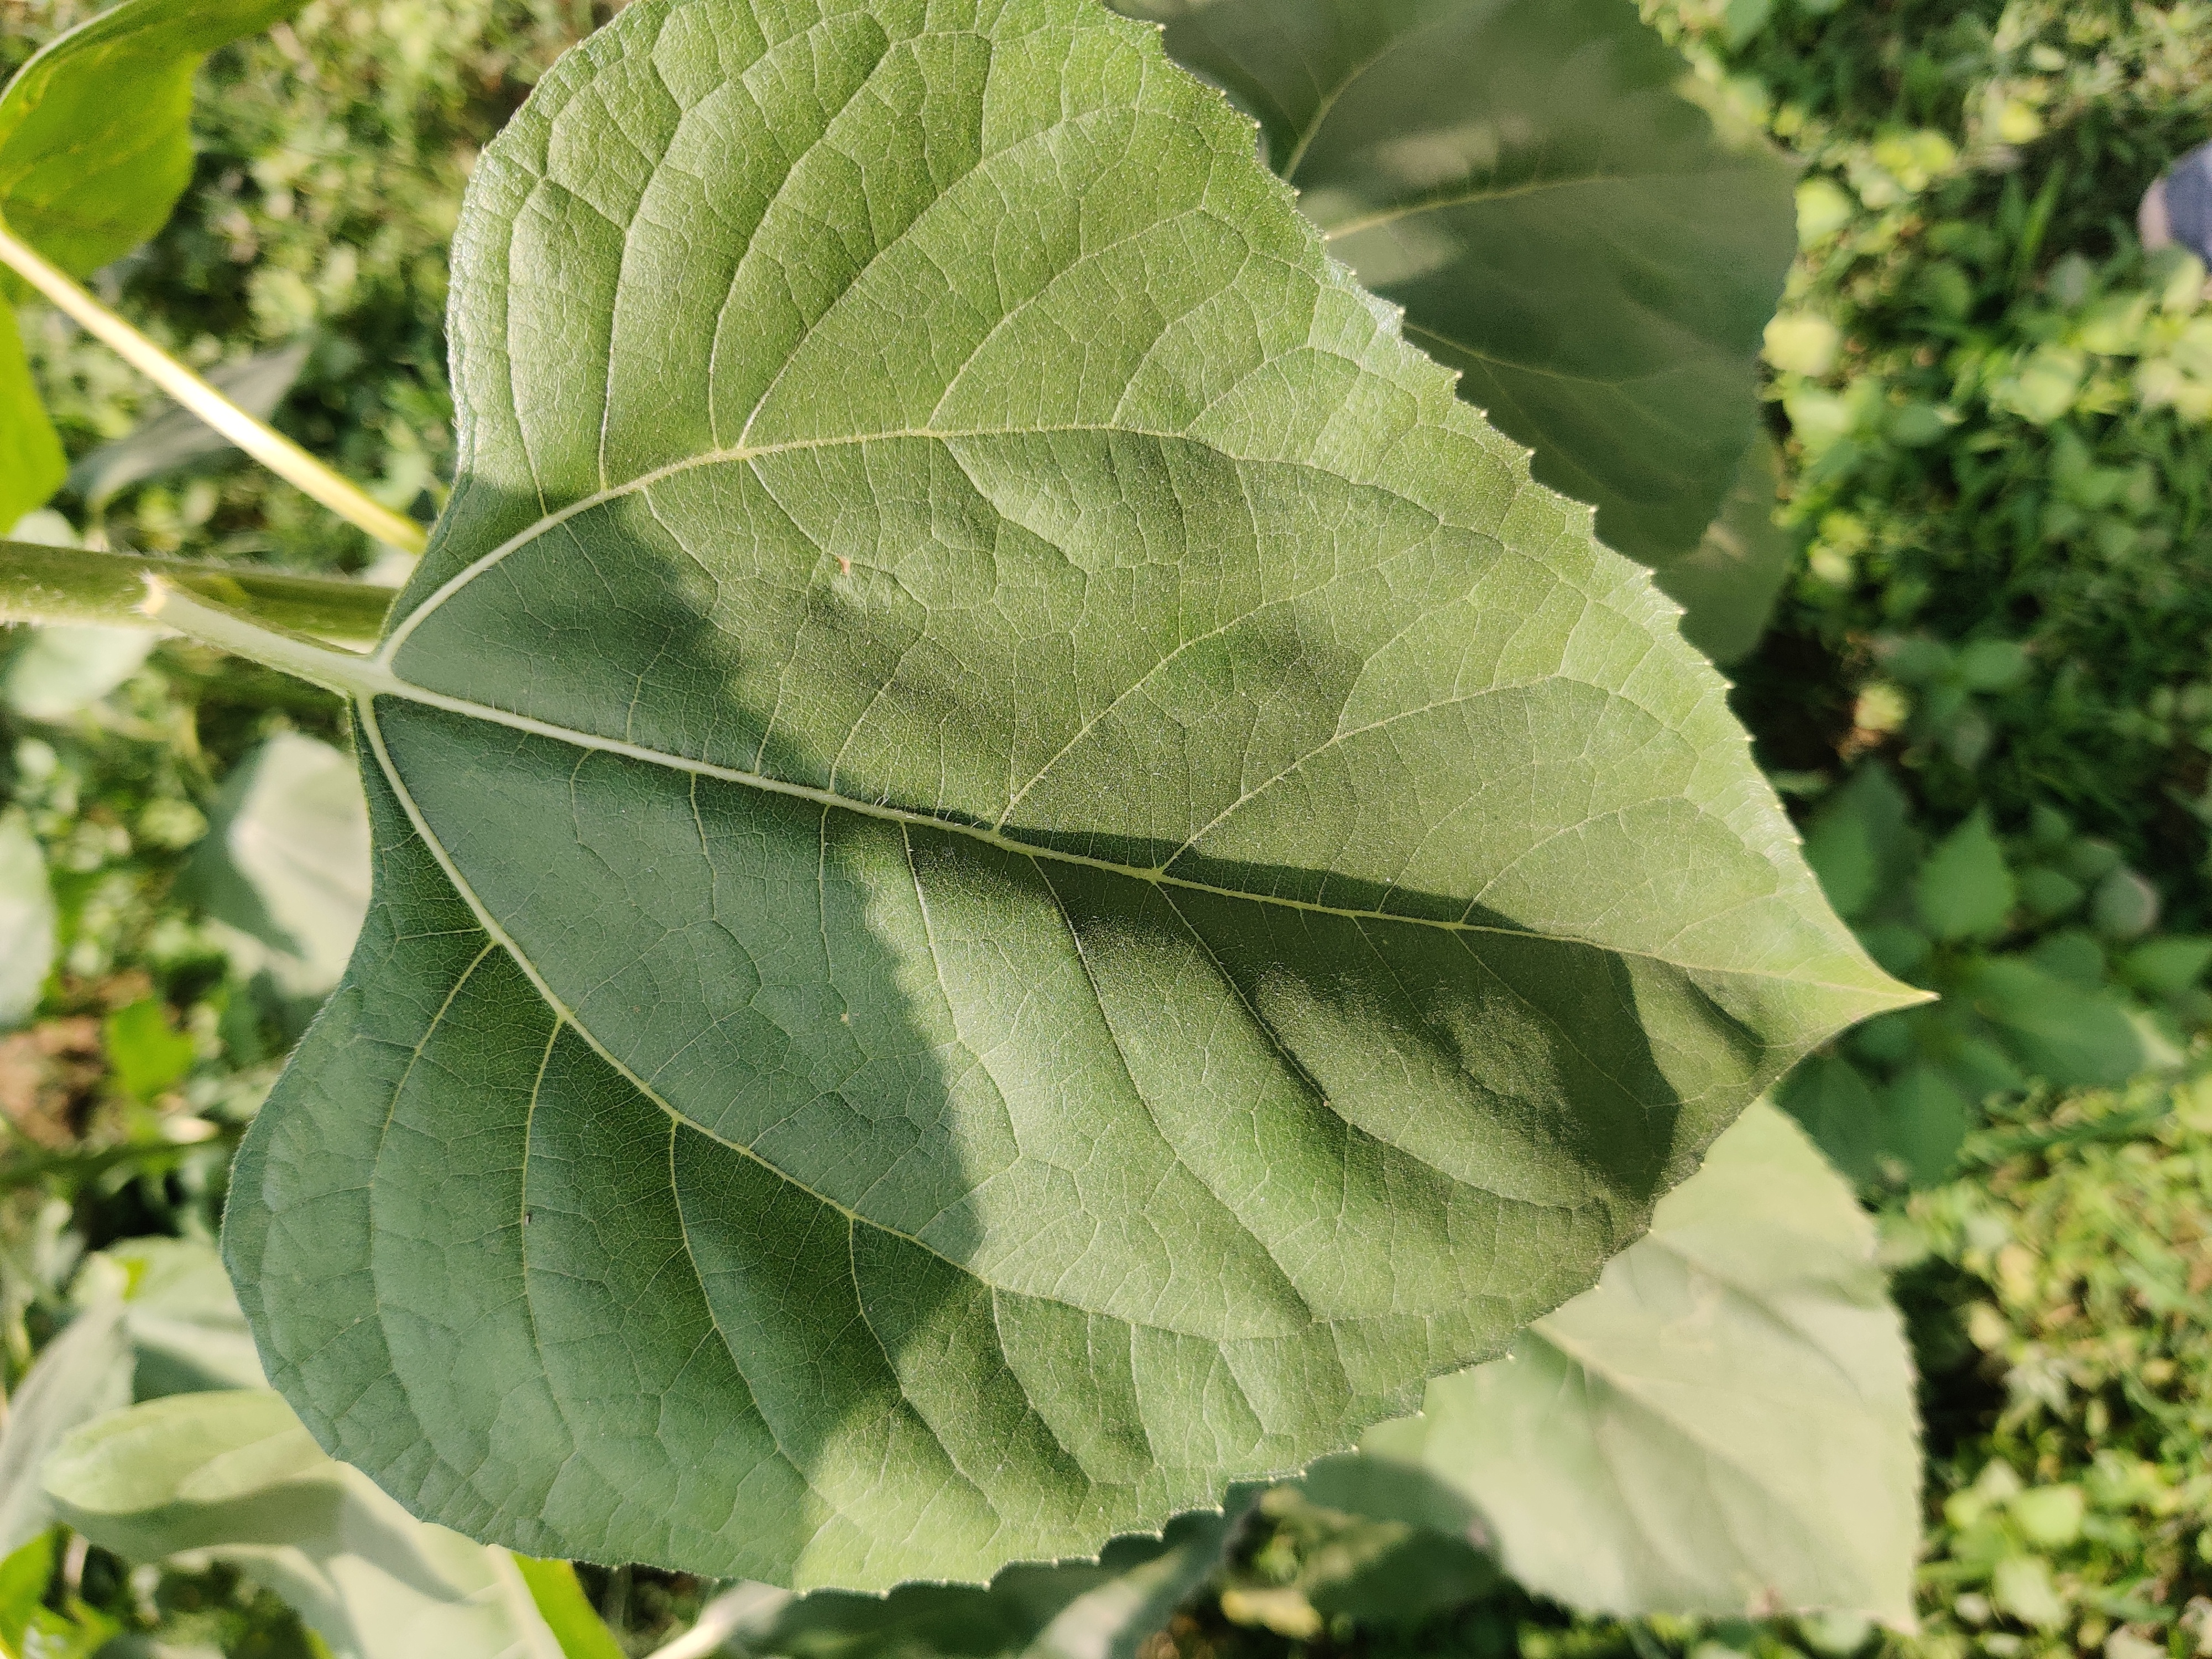
Label: Fresh_leaf